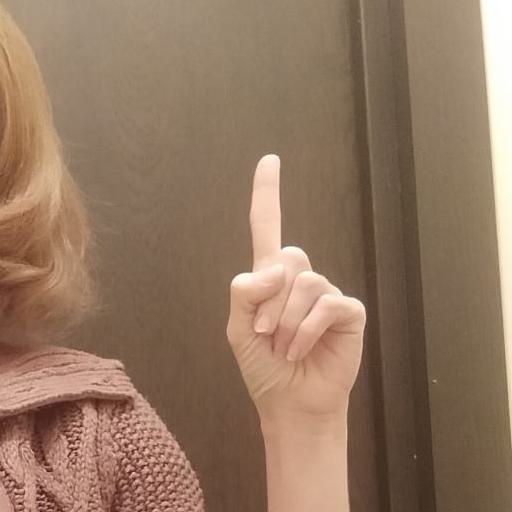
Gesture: one